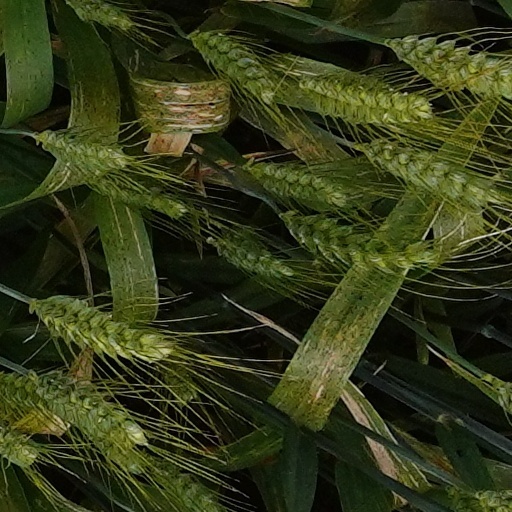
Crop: wheat